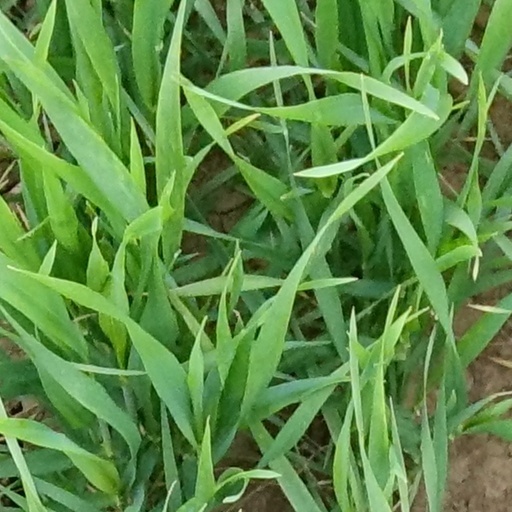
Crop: wheat